John Feetham (bishop)

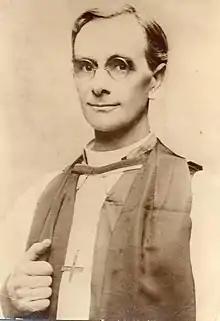
The Rt. Revd. John Oliver Feetham (1873-1947), Anglican Bishop of North Queensland from 1913 to 1947.

John Oliver Feetham (28 January 1873 – 14 September 1947) was a long-serving Anglican bishop in Australia, who was aligned with the Anglo-Catholic tradition. He was the Anglican Bishop of North Queensland from 1913 until his death in 1947.